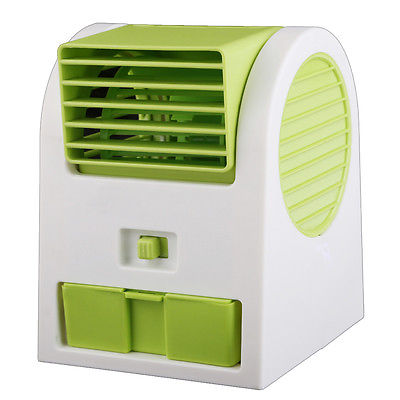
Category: fan